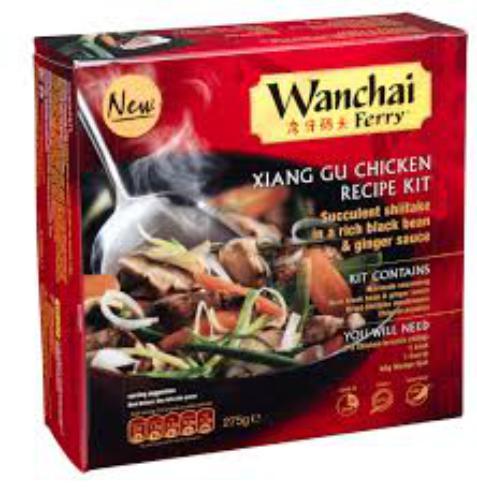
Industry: Food